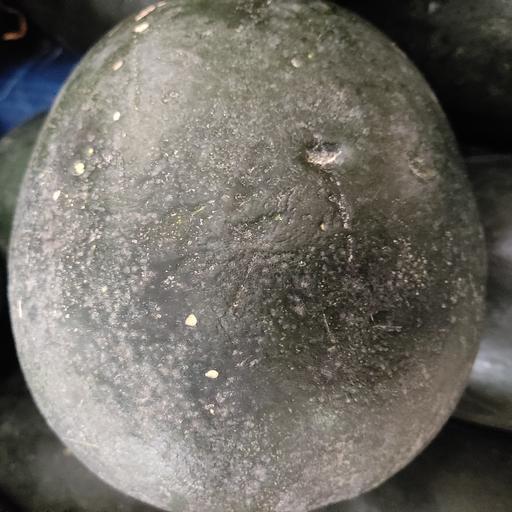
Crop type: Watermelon